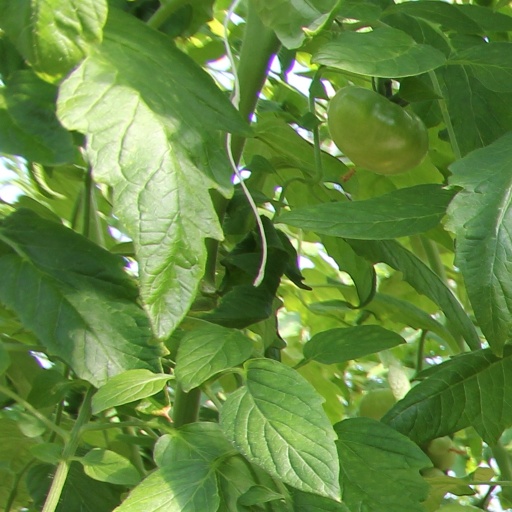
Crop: tomato